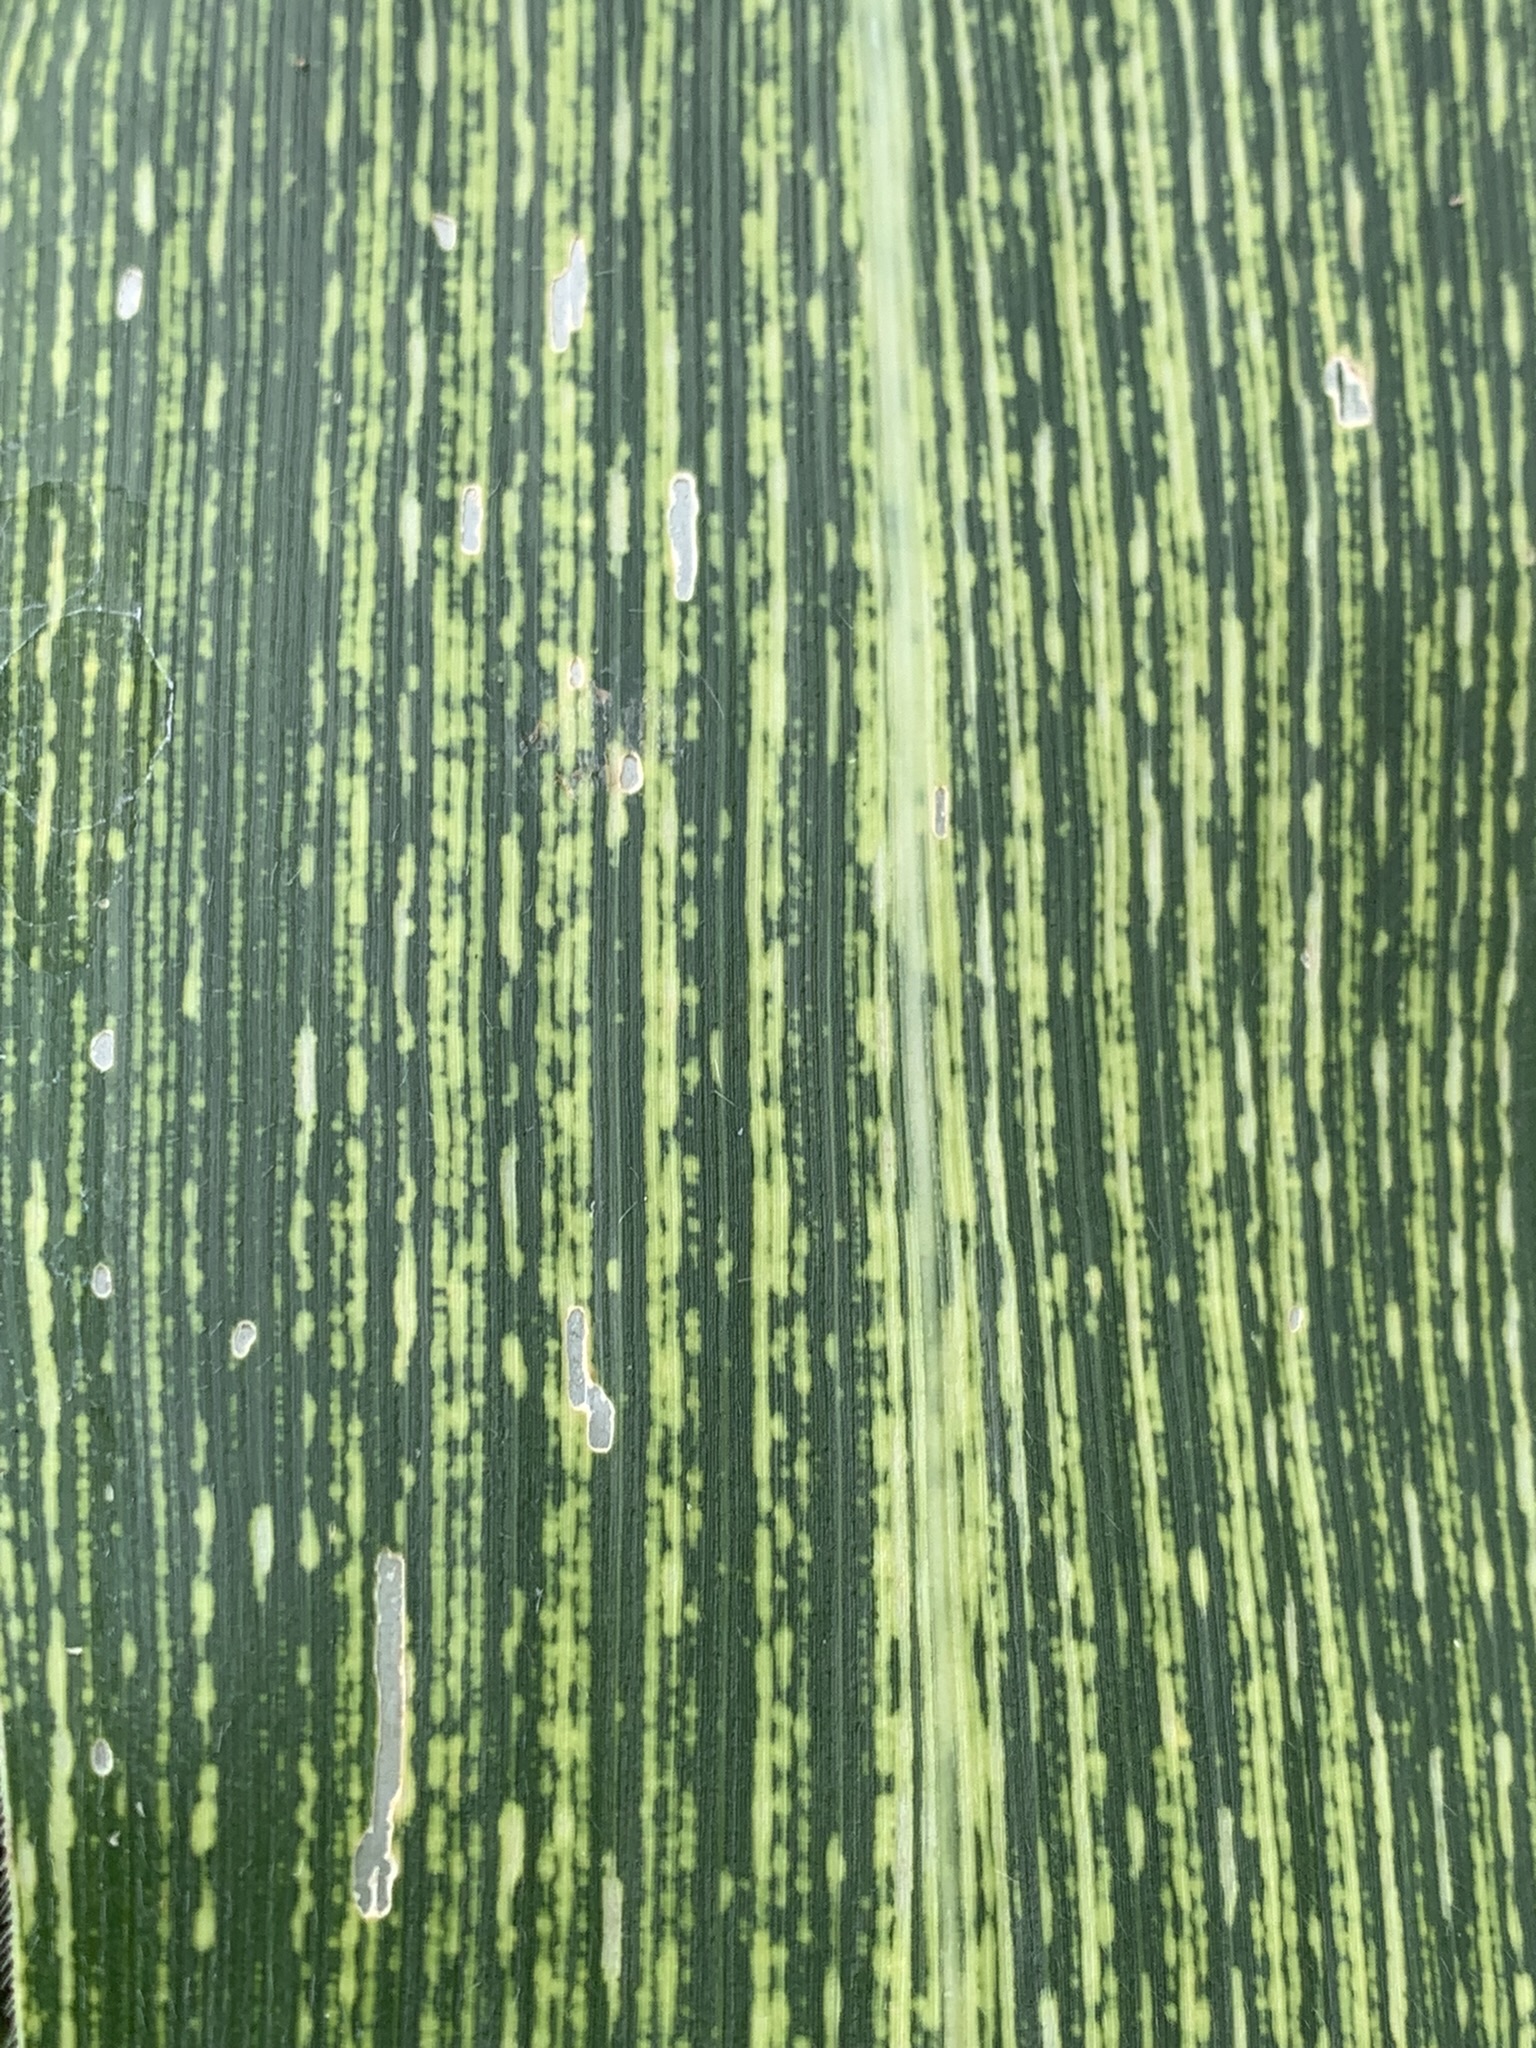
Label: MSV